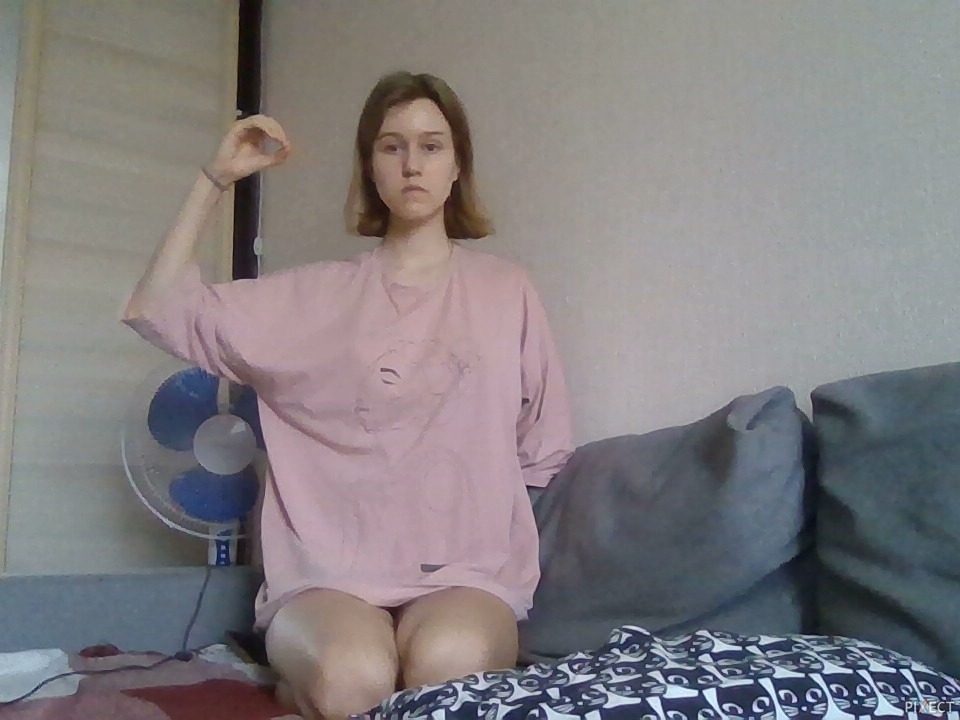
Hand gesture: grip